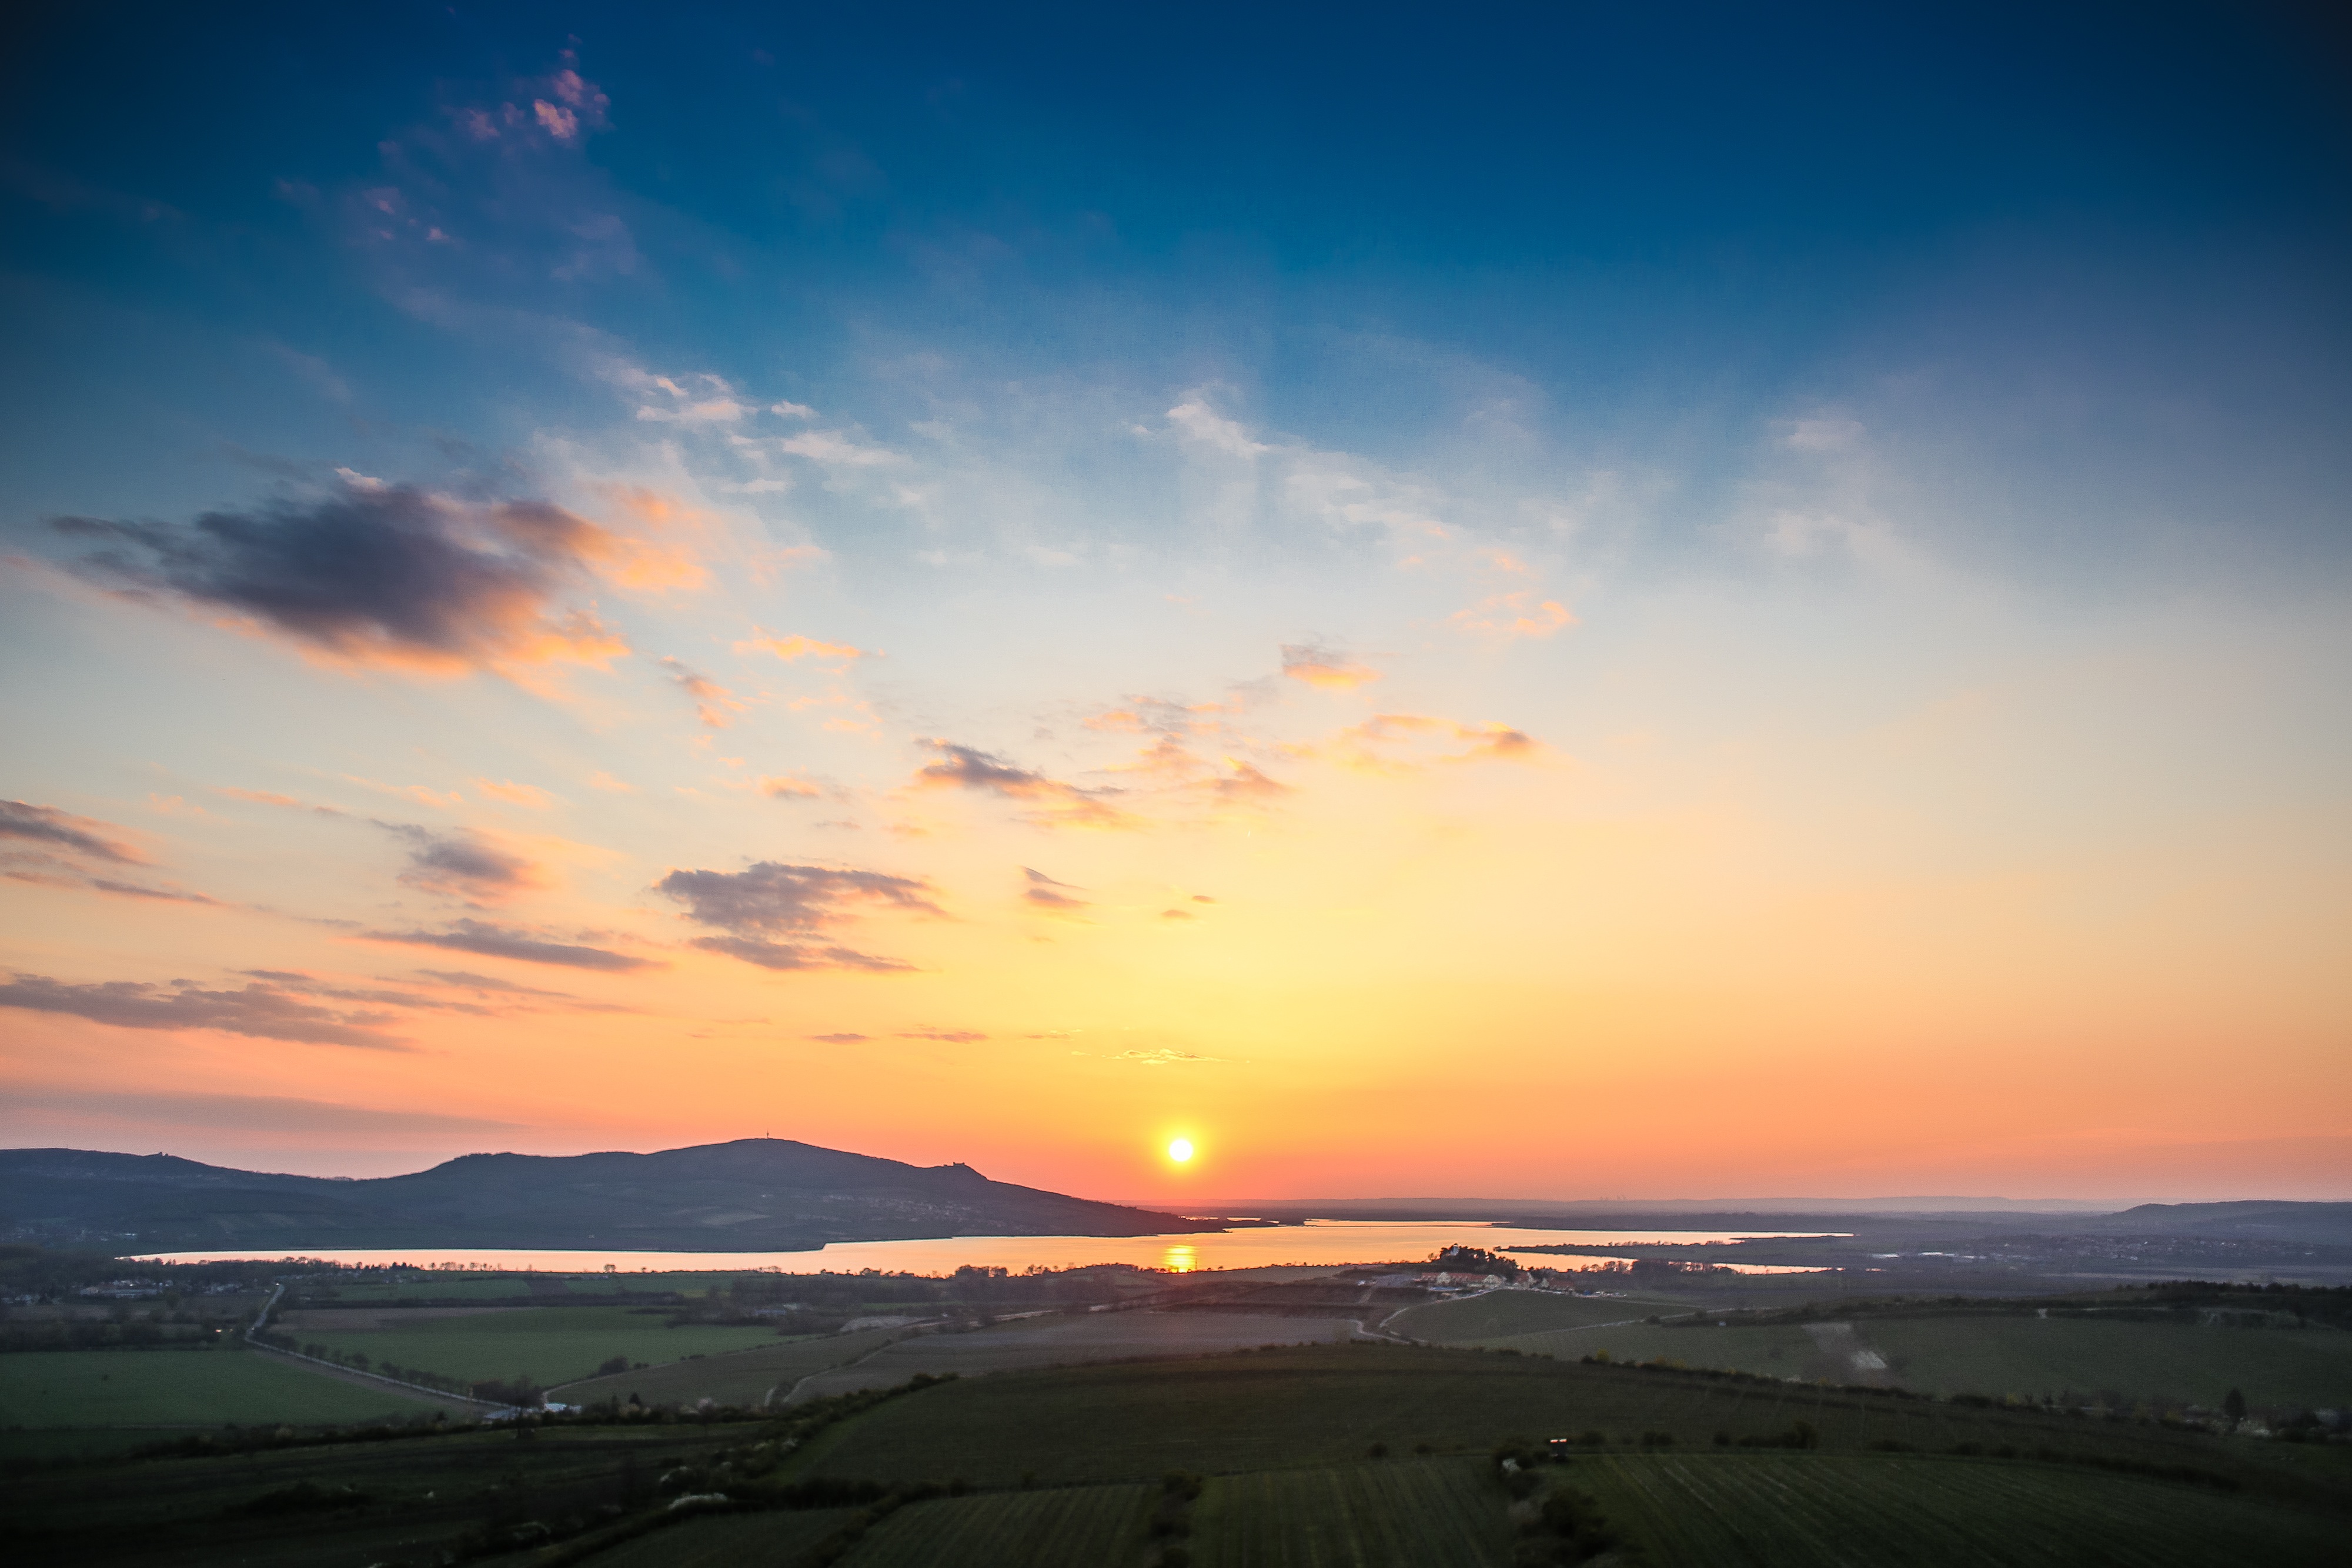
beach, landscape, sea, coast, horizon, cloud, sky, sunshine, sun, sunrise, sunset, sunlight, morning, dawn, dusk, evening, sunny, clouds, mountains, afterglow, red sky at morning